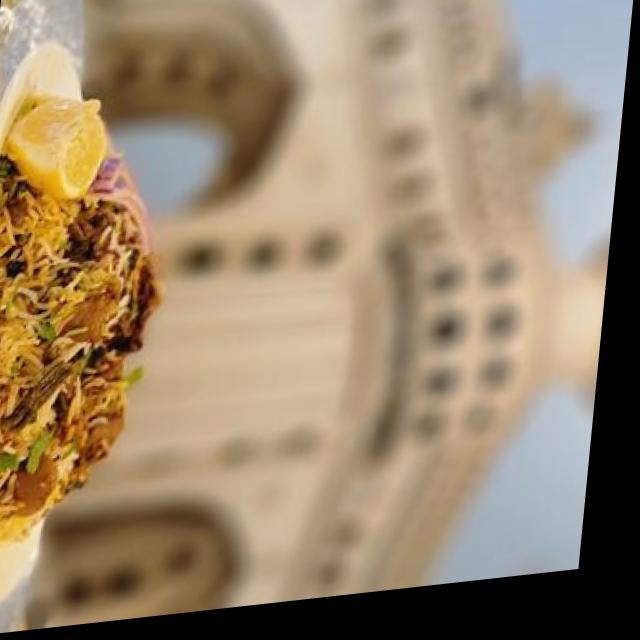
Dish: biryani